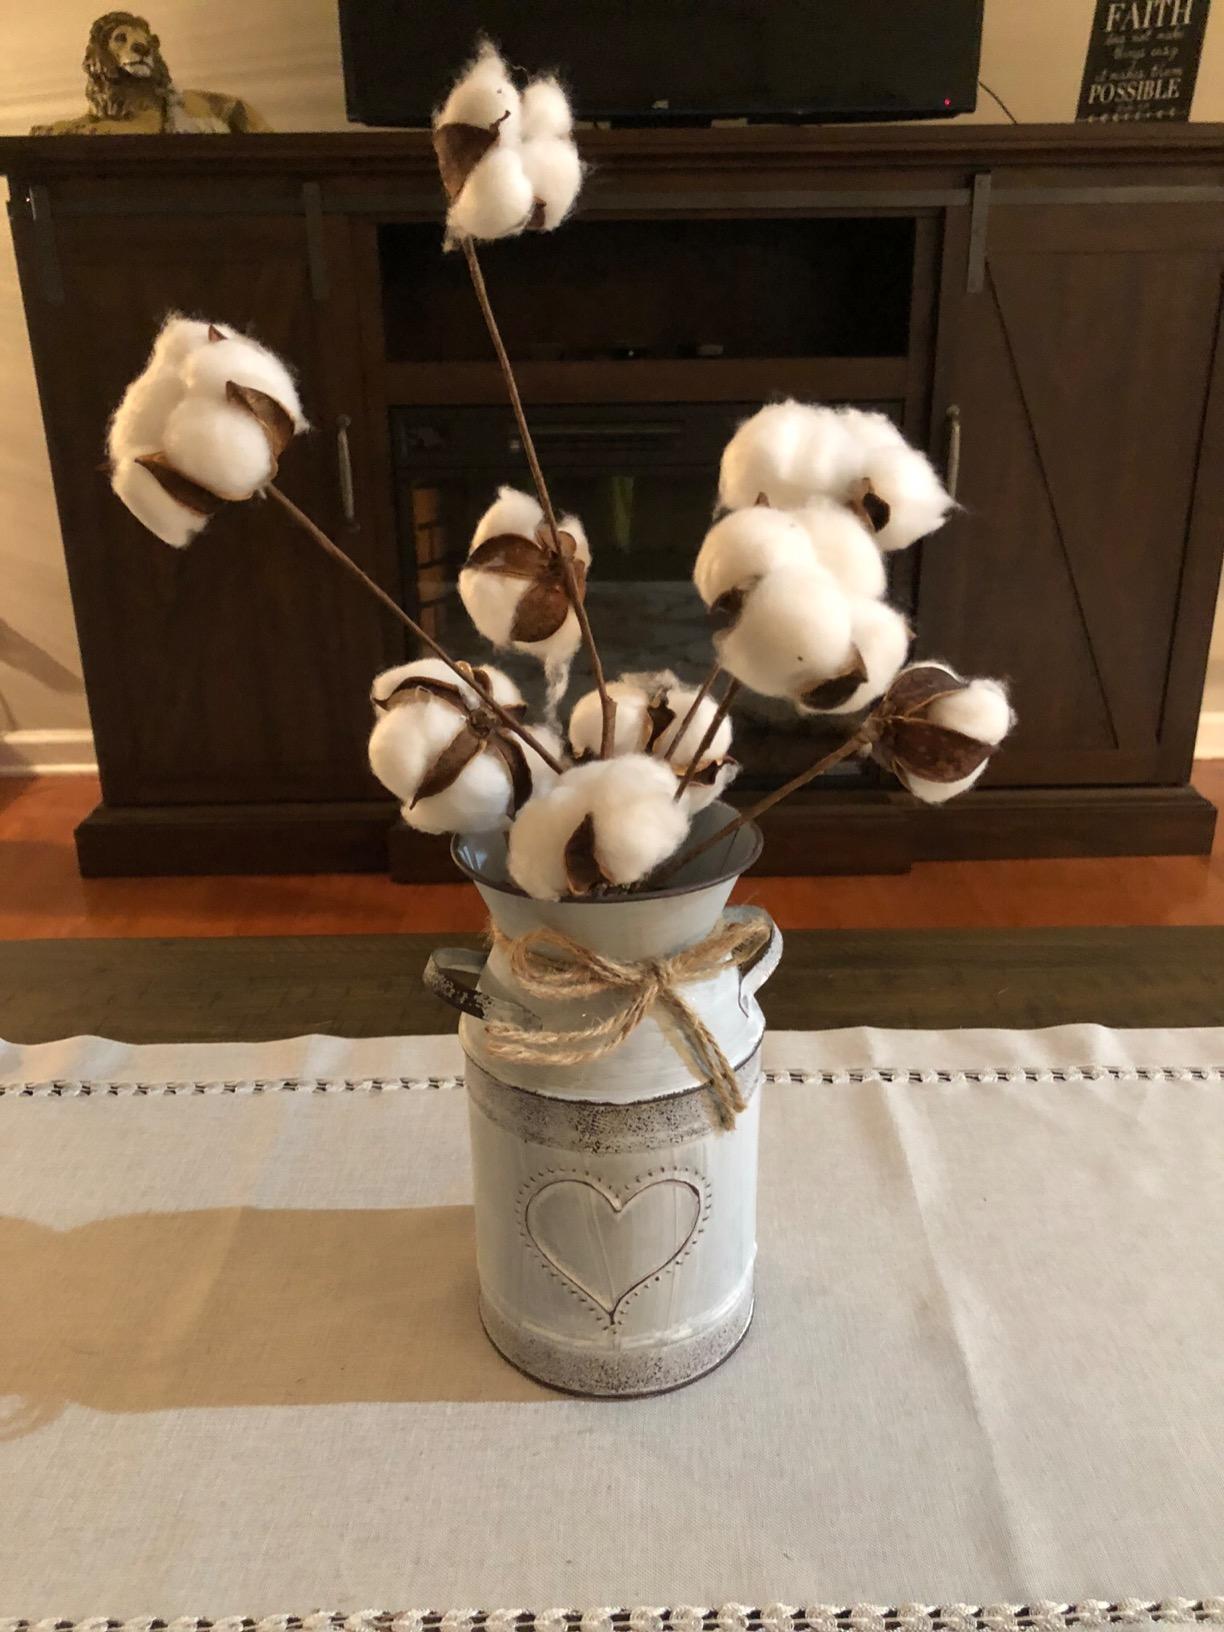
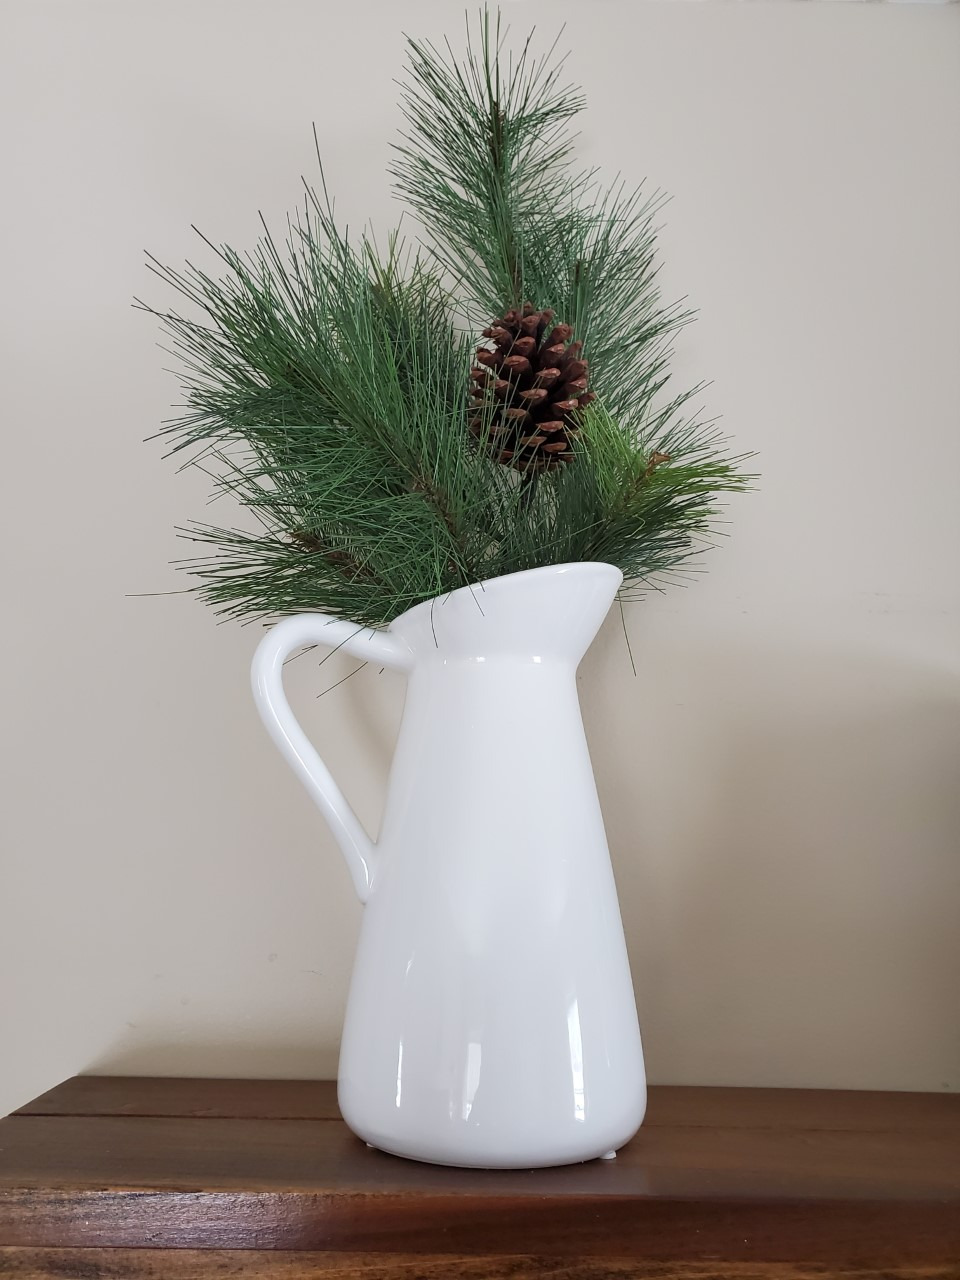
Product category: vase
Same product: no